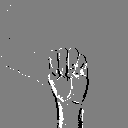
ASL letter: m